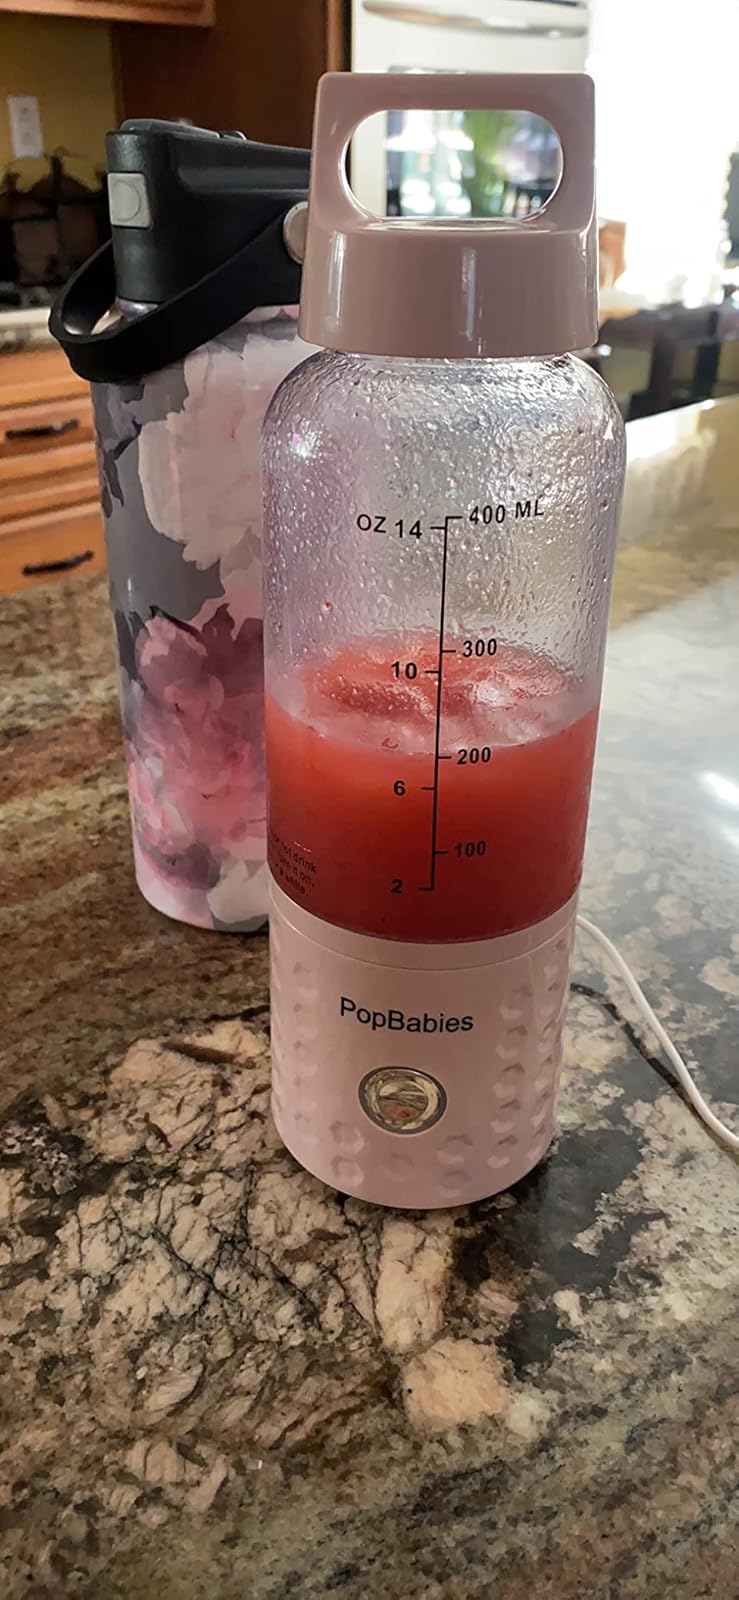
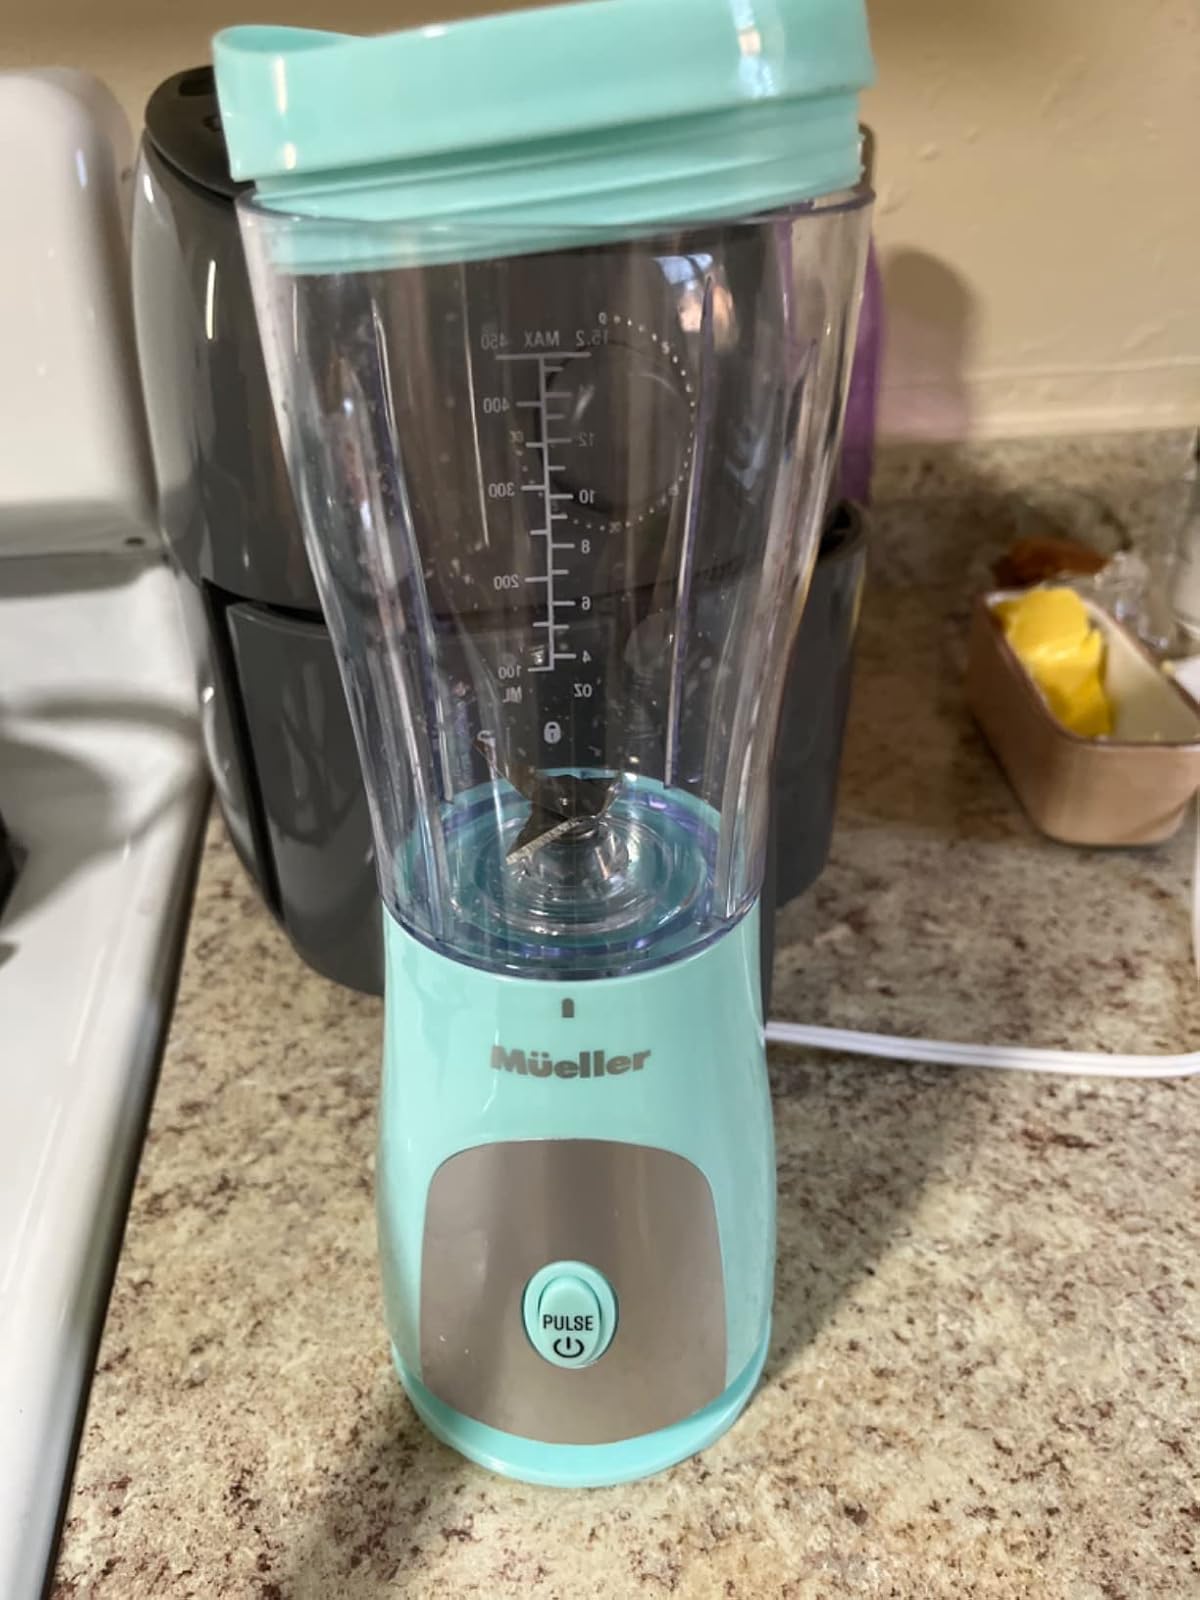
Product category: items_blender
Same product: no